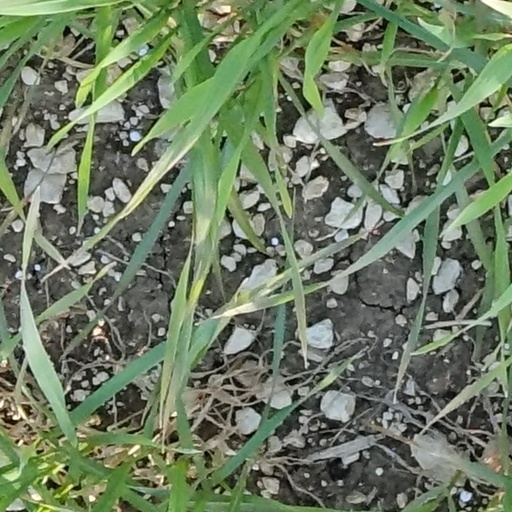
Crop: wheat